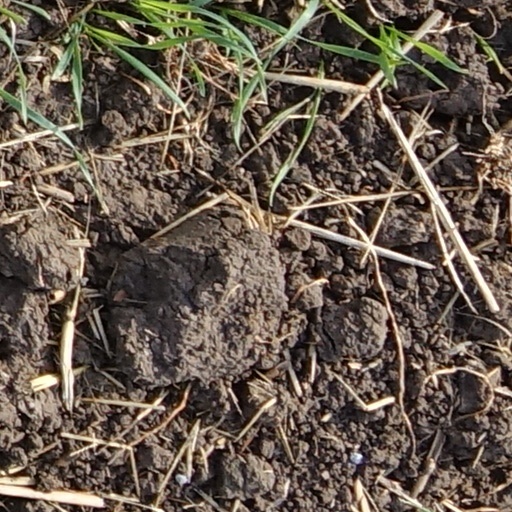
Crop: wheat